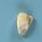
Maize quality: Bad